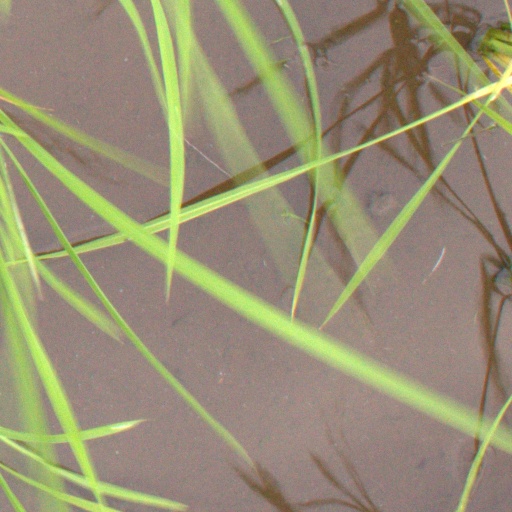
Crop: rice